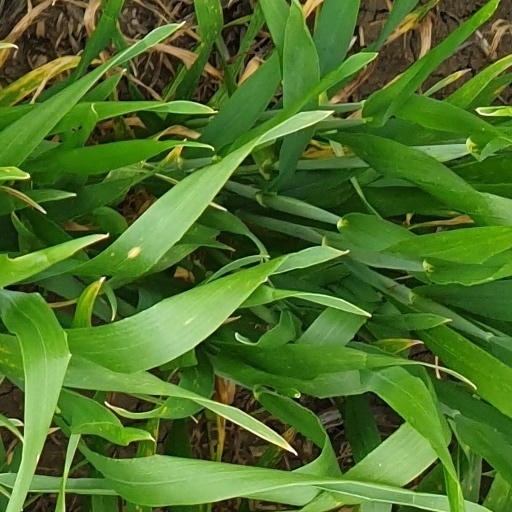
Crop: wheat